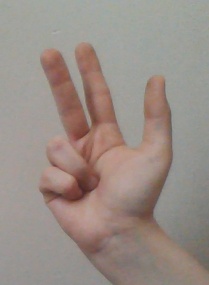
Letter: al